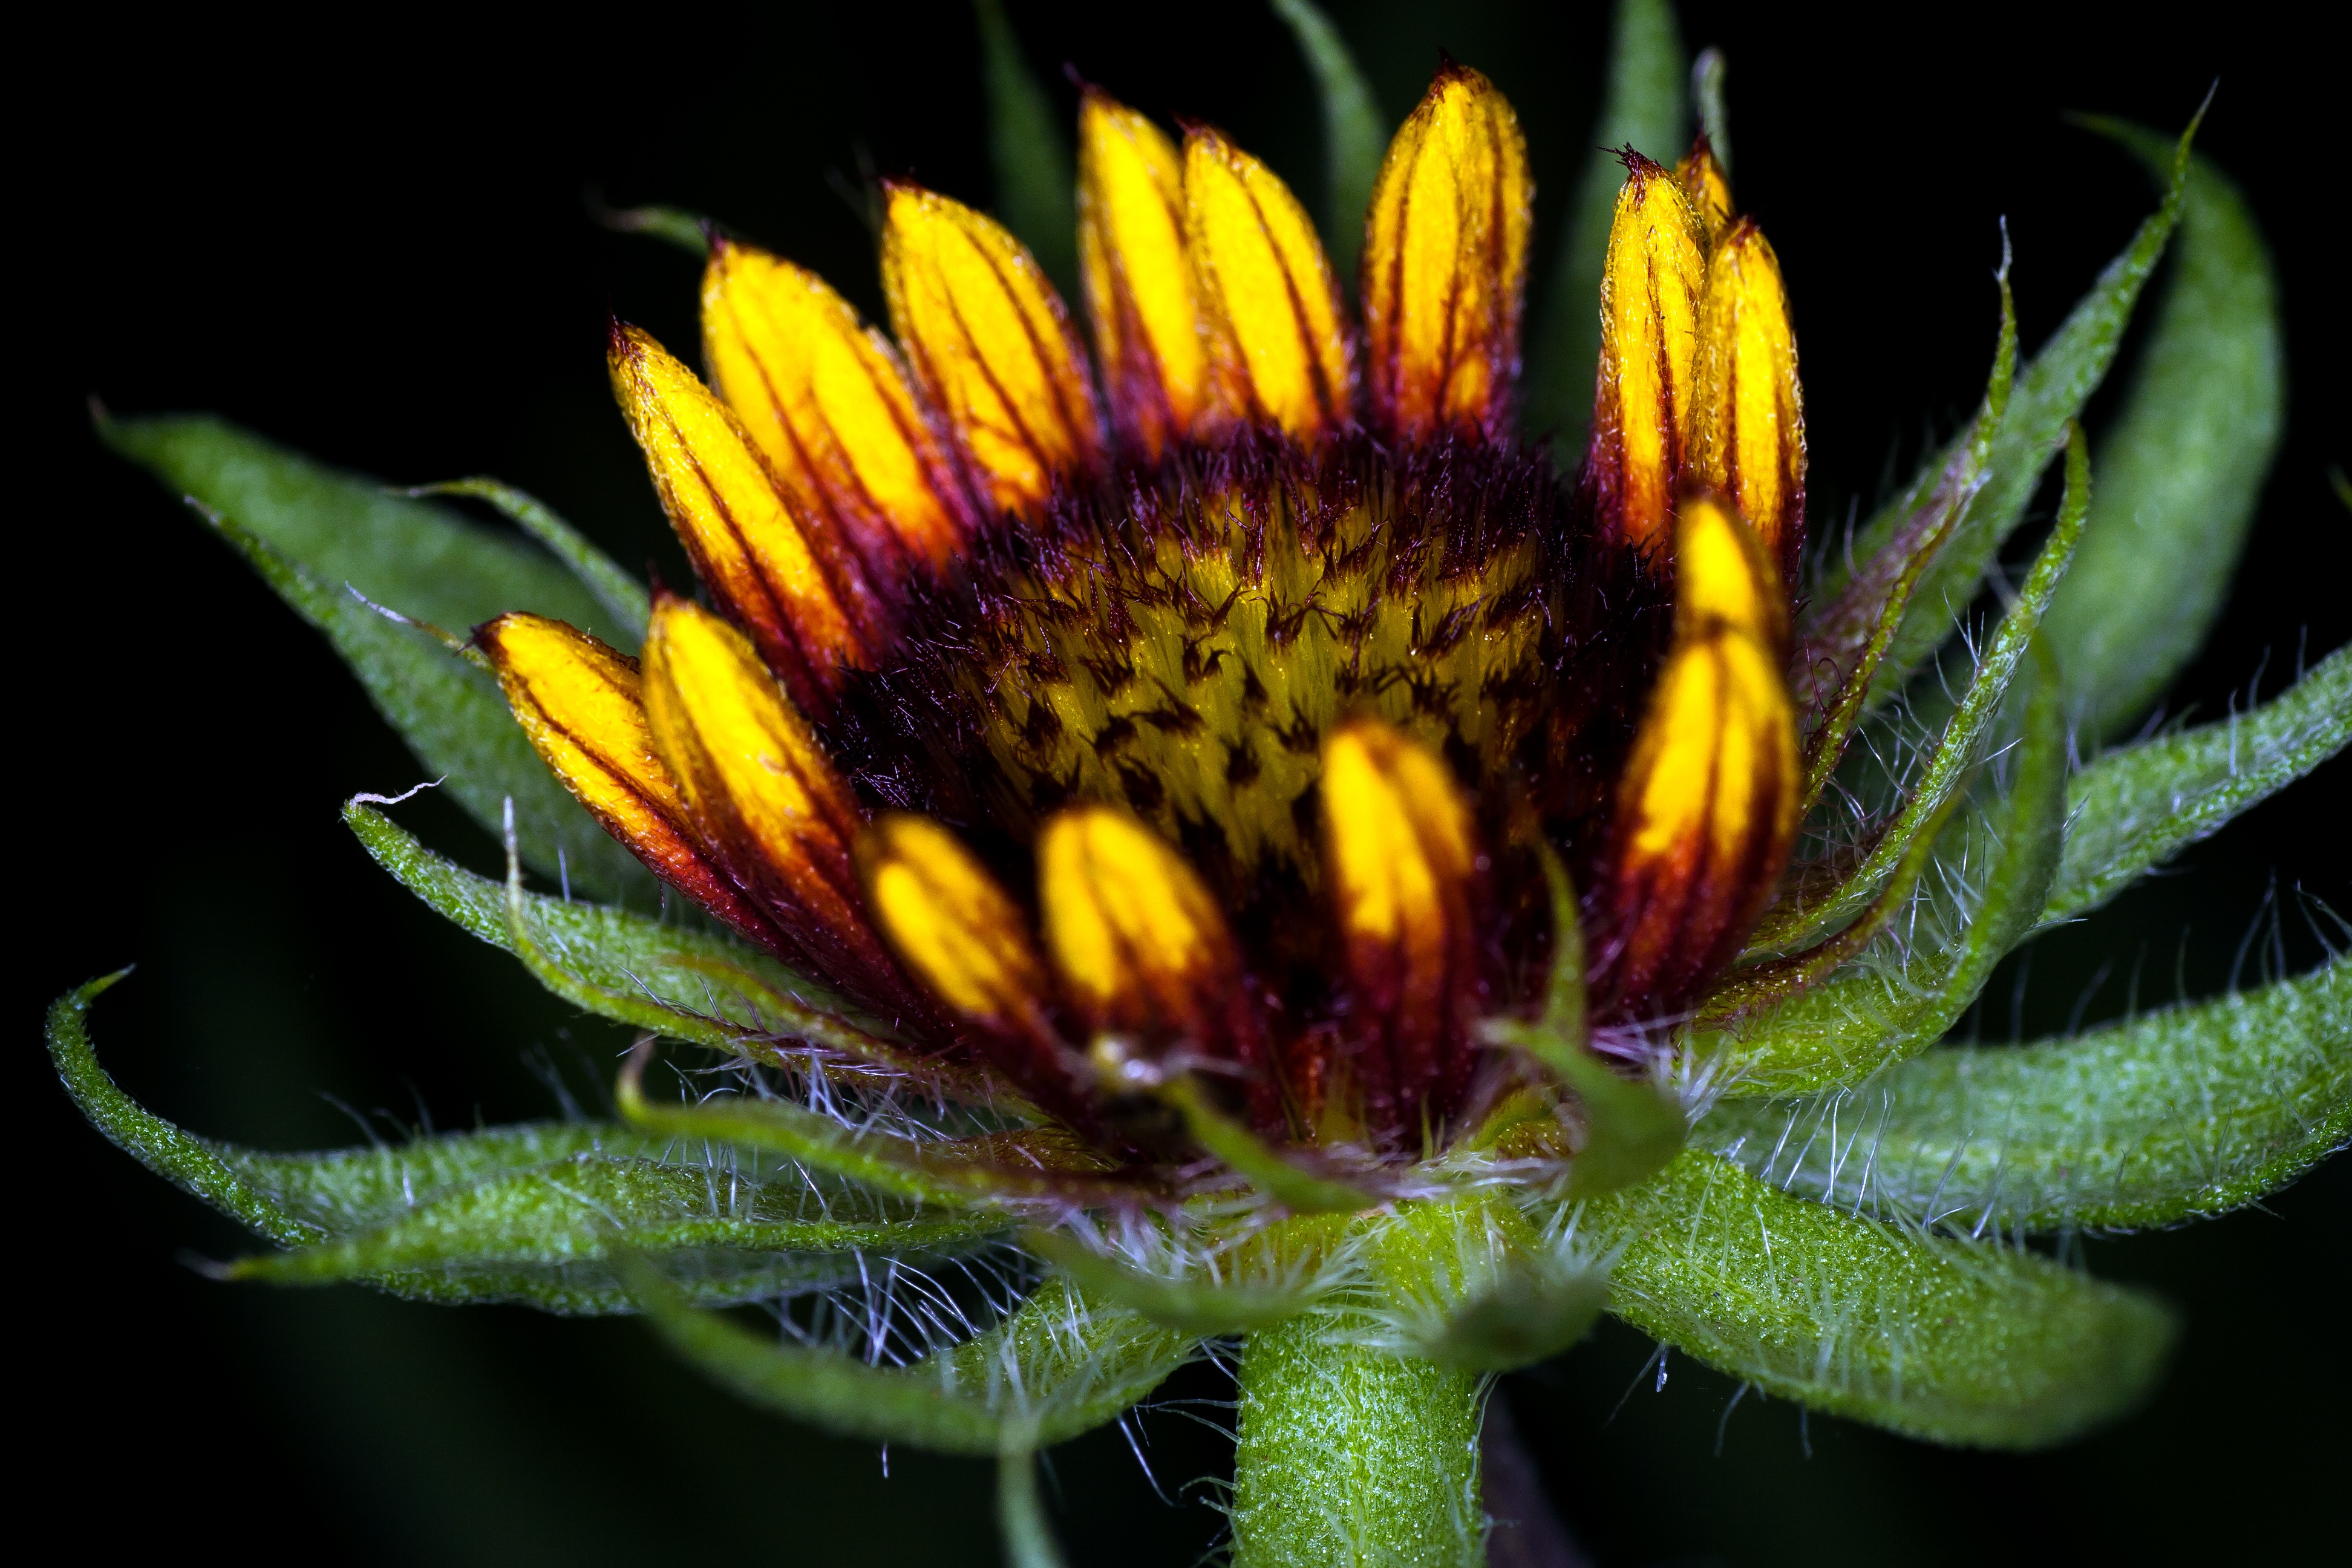
nature, plant, photography, leaf, flower, petal, green, macro, botany, flora, wildflower, close up, sun hat, macro photography, flowering plant, daisy family, yellow brown, plant stem, land plant